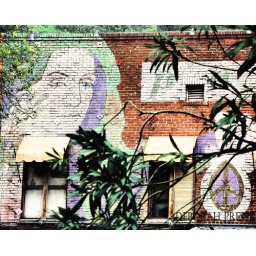
The side of a building through the trees in Laurel Canyon -- Los Angeles